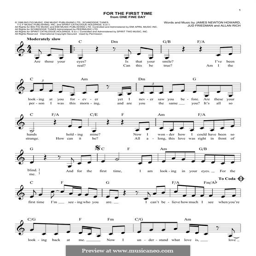
for the first time : line by musician